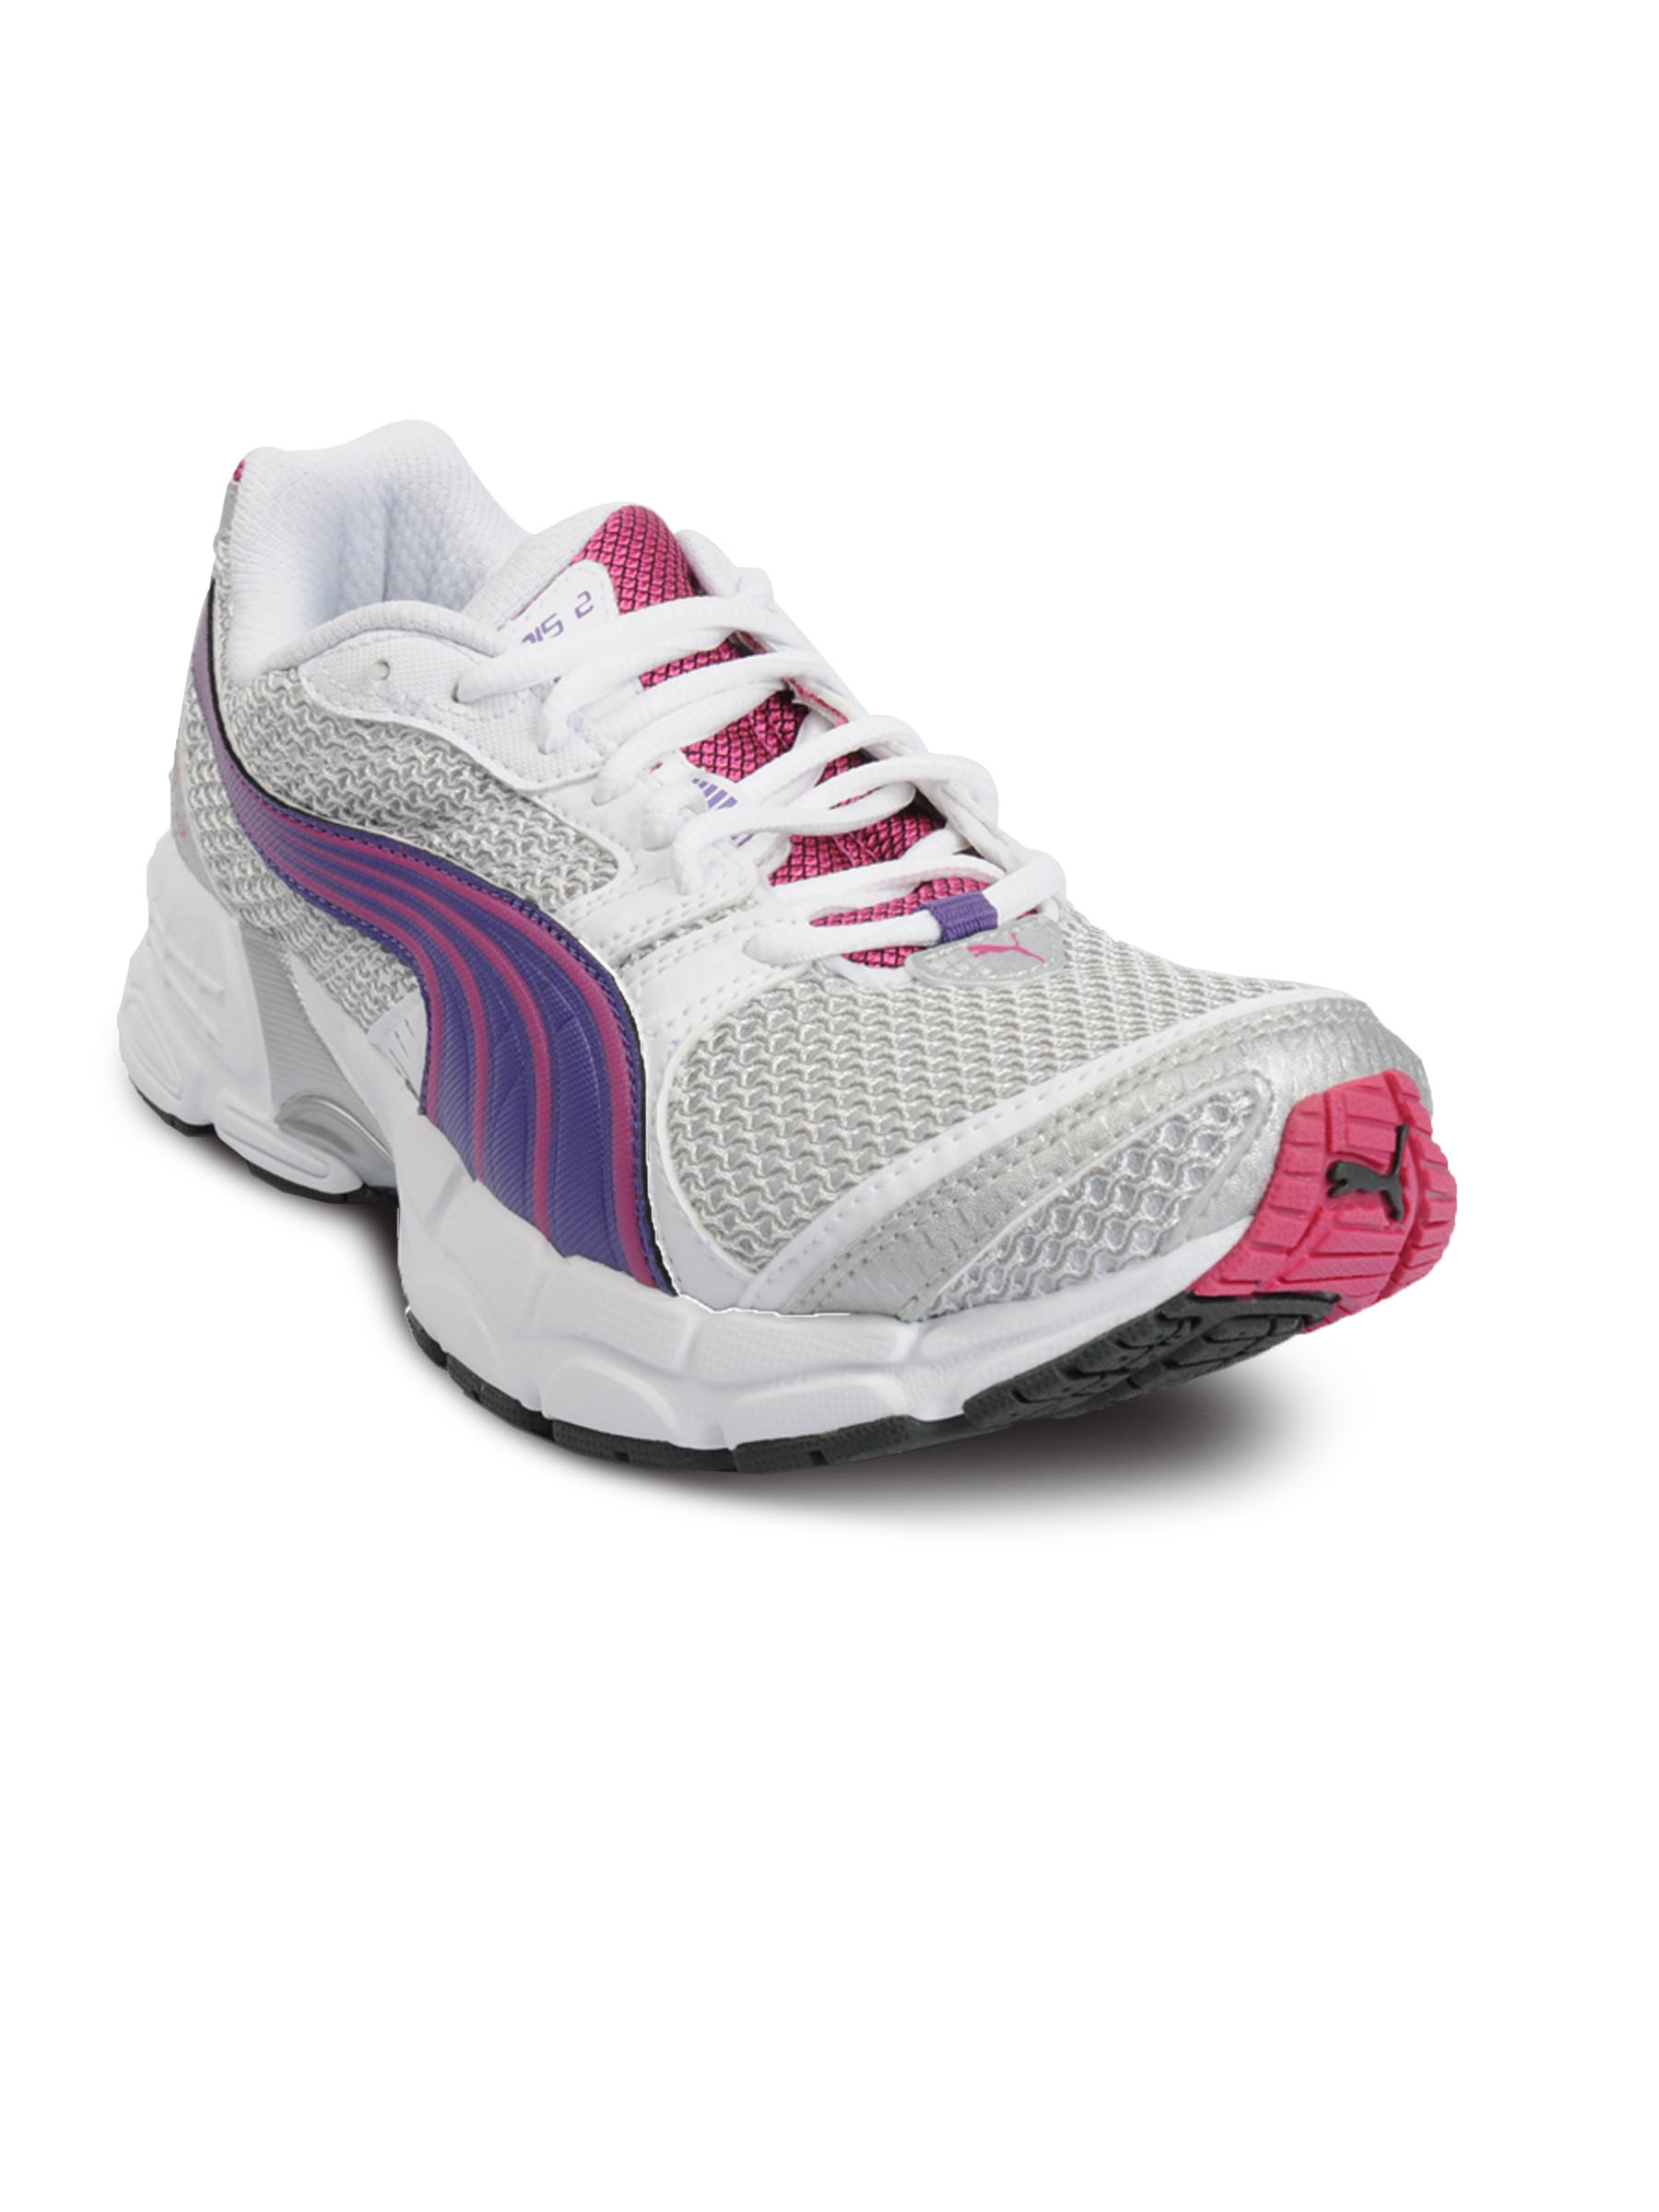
Puma Women Ikonis 2 White Sports Shoes
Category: Footwear / Shoes / Casual Shoes
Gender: Women
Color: White
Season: Fall 2011
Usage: Sports